1930 Auckland Rugby League season

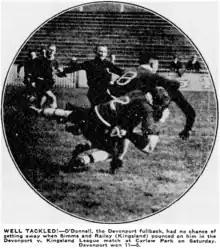

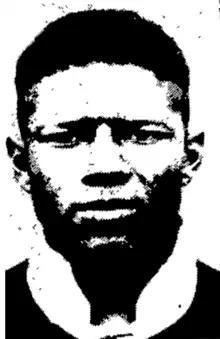
Ted Brimble

Marist Old Boys victory over Kingsland Athletic was contested by Kingsland over an unregistered player (Robert Munro) playing in the match. He had come across from the Mt Albert 3rd grade team. The protest was upheld and Kingsland were awarded the match. Marist Old Boys appealed to the New Zealand League Council but the decision was upheld by that body also. Kingsland Athletic, who wore maroon jerseys with a blue and gold crest were forced to play in the George Court House jerseys which were amber and black (likened to Taranaki rugby) as their new jerseys had not yet arrived. Craddock Dufty (Ellerslie) was ordered from the field for allegedly disputing a referees decision on a possible forward pass which led to the tying City Rovers try near the end of the match. He was "severely cautioned" by the management committee during the week. Claude Dempsey made his debut for Newton after switching from the Marist rugby union club. He would go on to play 11 seasons for Newton and in 1936 became Kiwi #246 when he played at fullback for New Zealand against England.